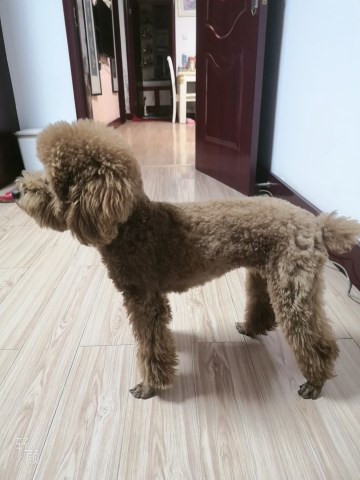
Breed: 7449-n000128-teddy